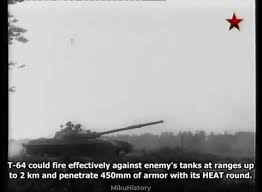
Label: T-64